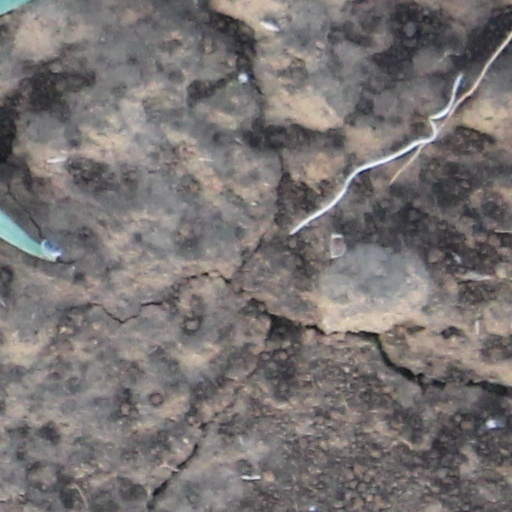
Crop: wheat